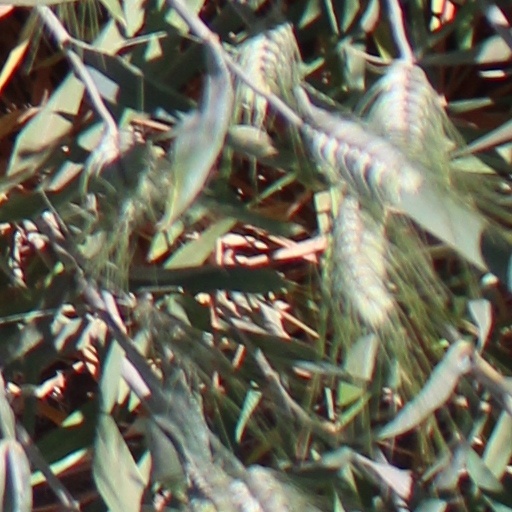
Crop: wheat